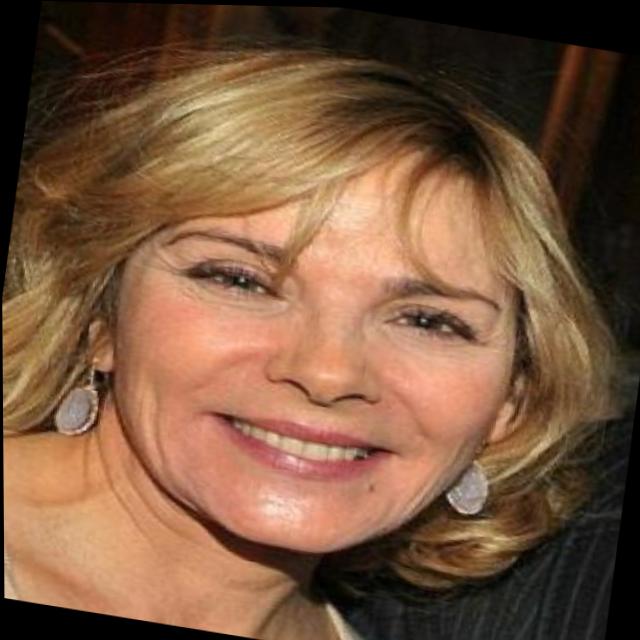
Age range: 45-64